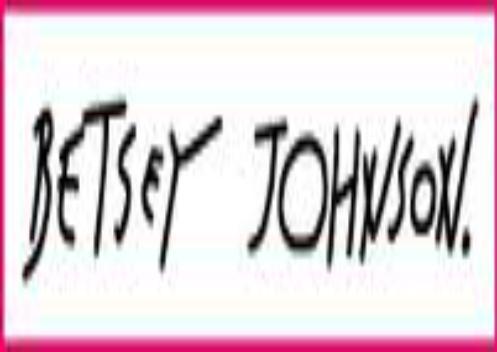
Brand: Betsey Johnson
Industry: Clothes